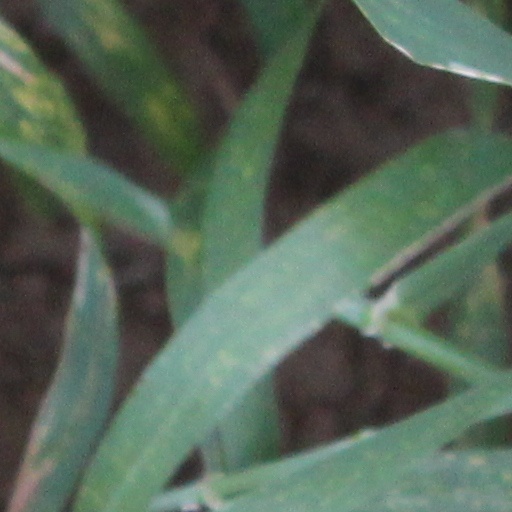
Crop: wheat